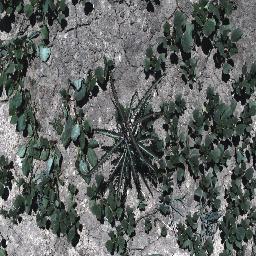
Label: parkinsonia